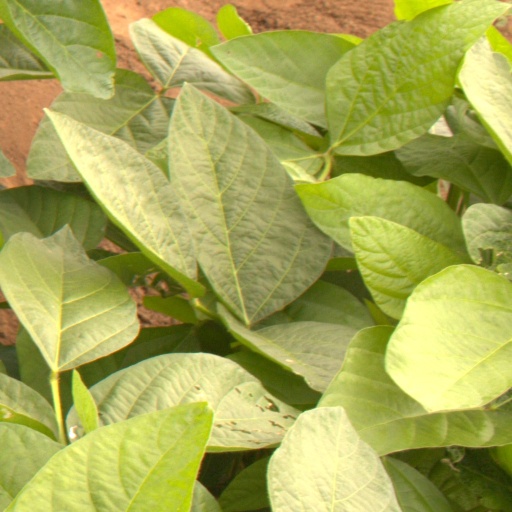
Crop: soybean